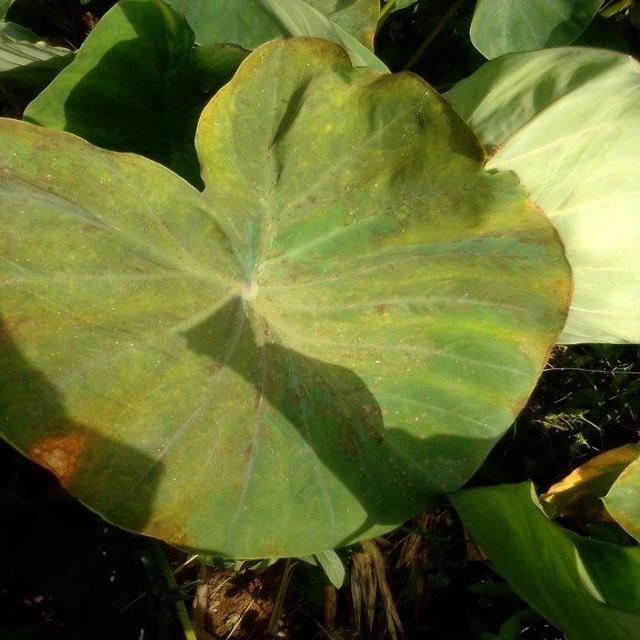
Label: Mid_Blight